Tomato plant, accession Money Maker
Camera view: bottom (45 deg); turntable rotation: 120 degrees
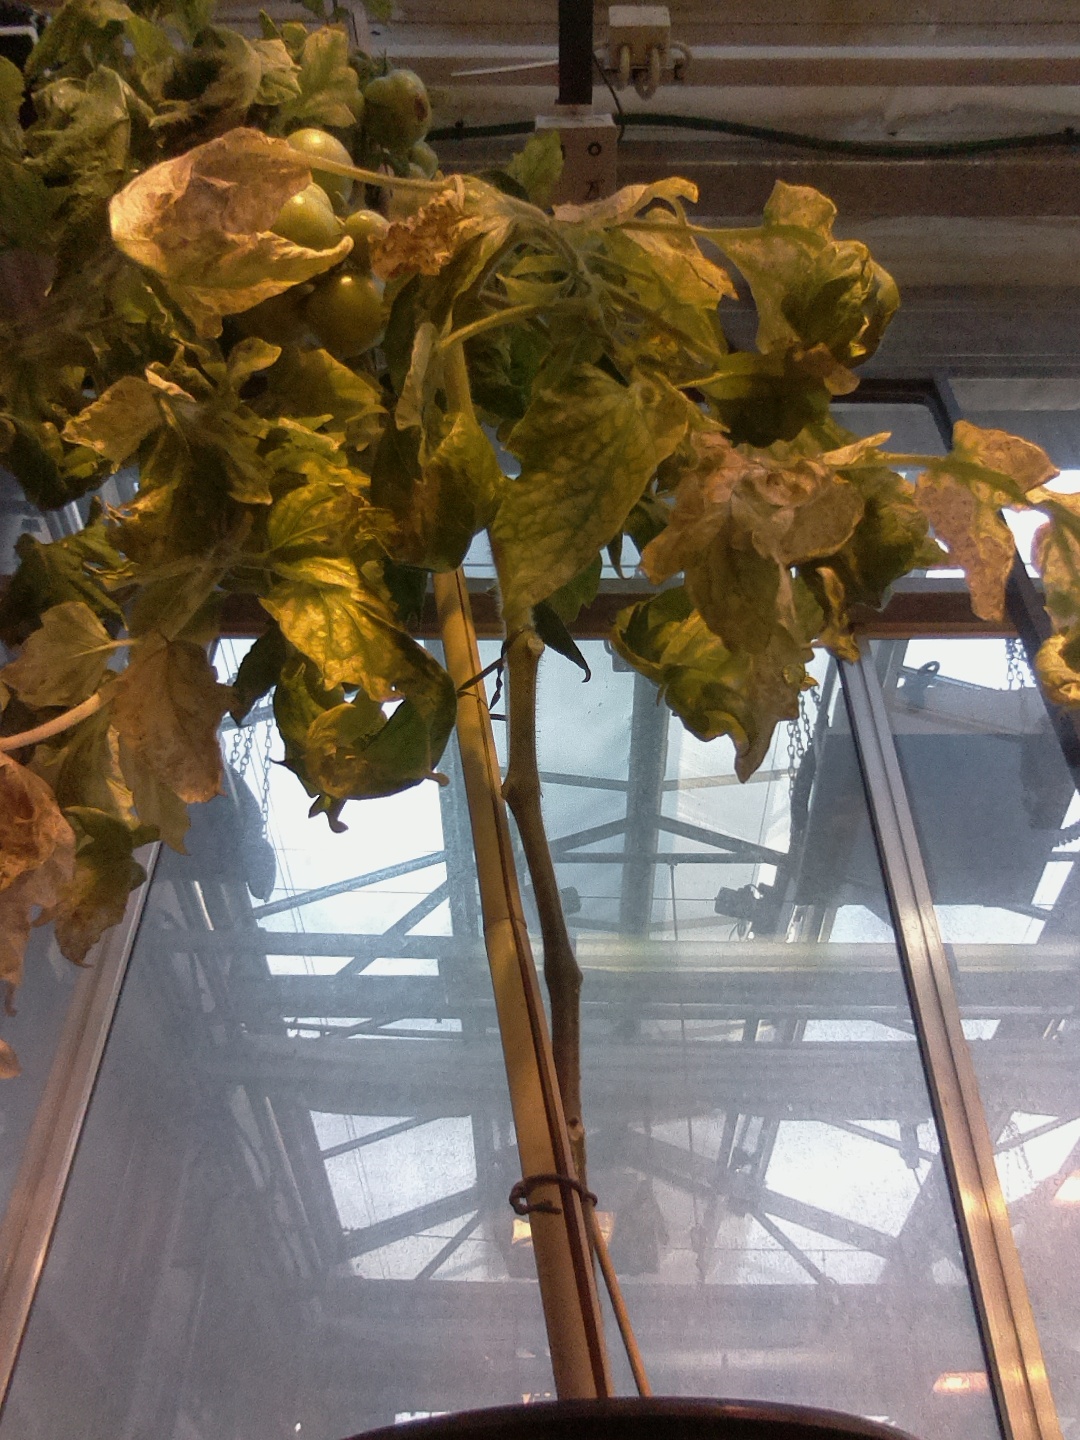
BBCH growth stage 79: 90% -100% of final fruit size